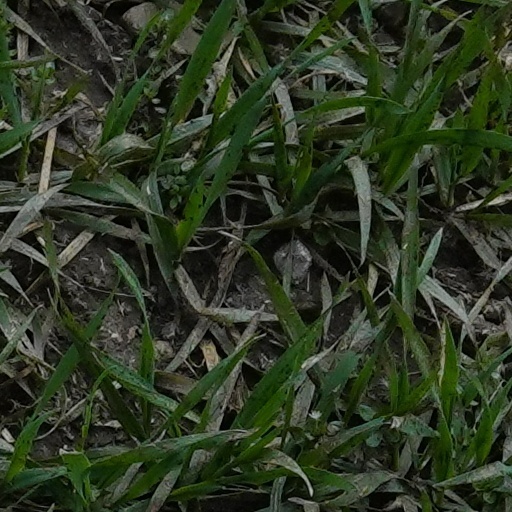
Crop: wheat